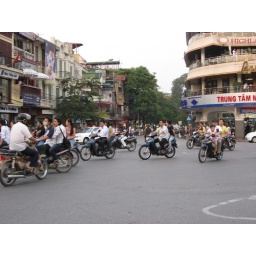
It is dangerous to cross the street in Vietnam~~